Postal Square

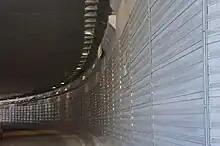
New automobile tunnel under Poshtova Square (2015)

The square is served by the metro (the Poshtova Ploshcha station), the funicular, and buses.